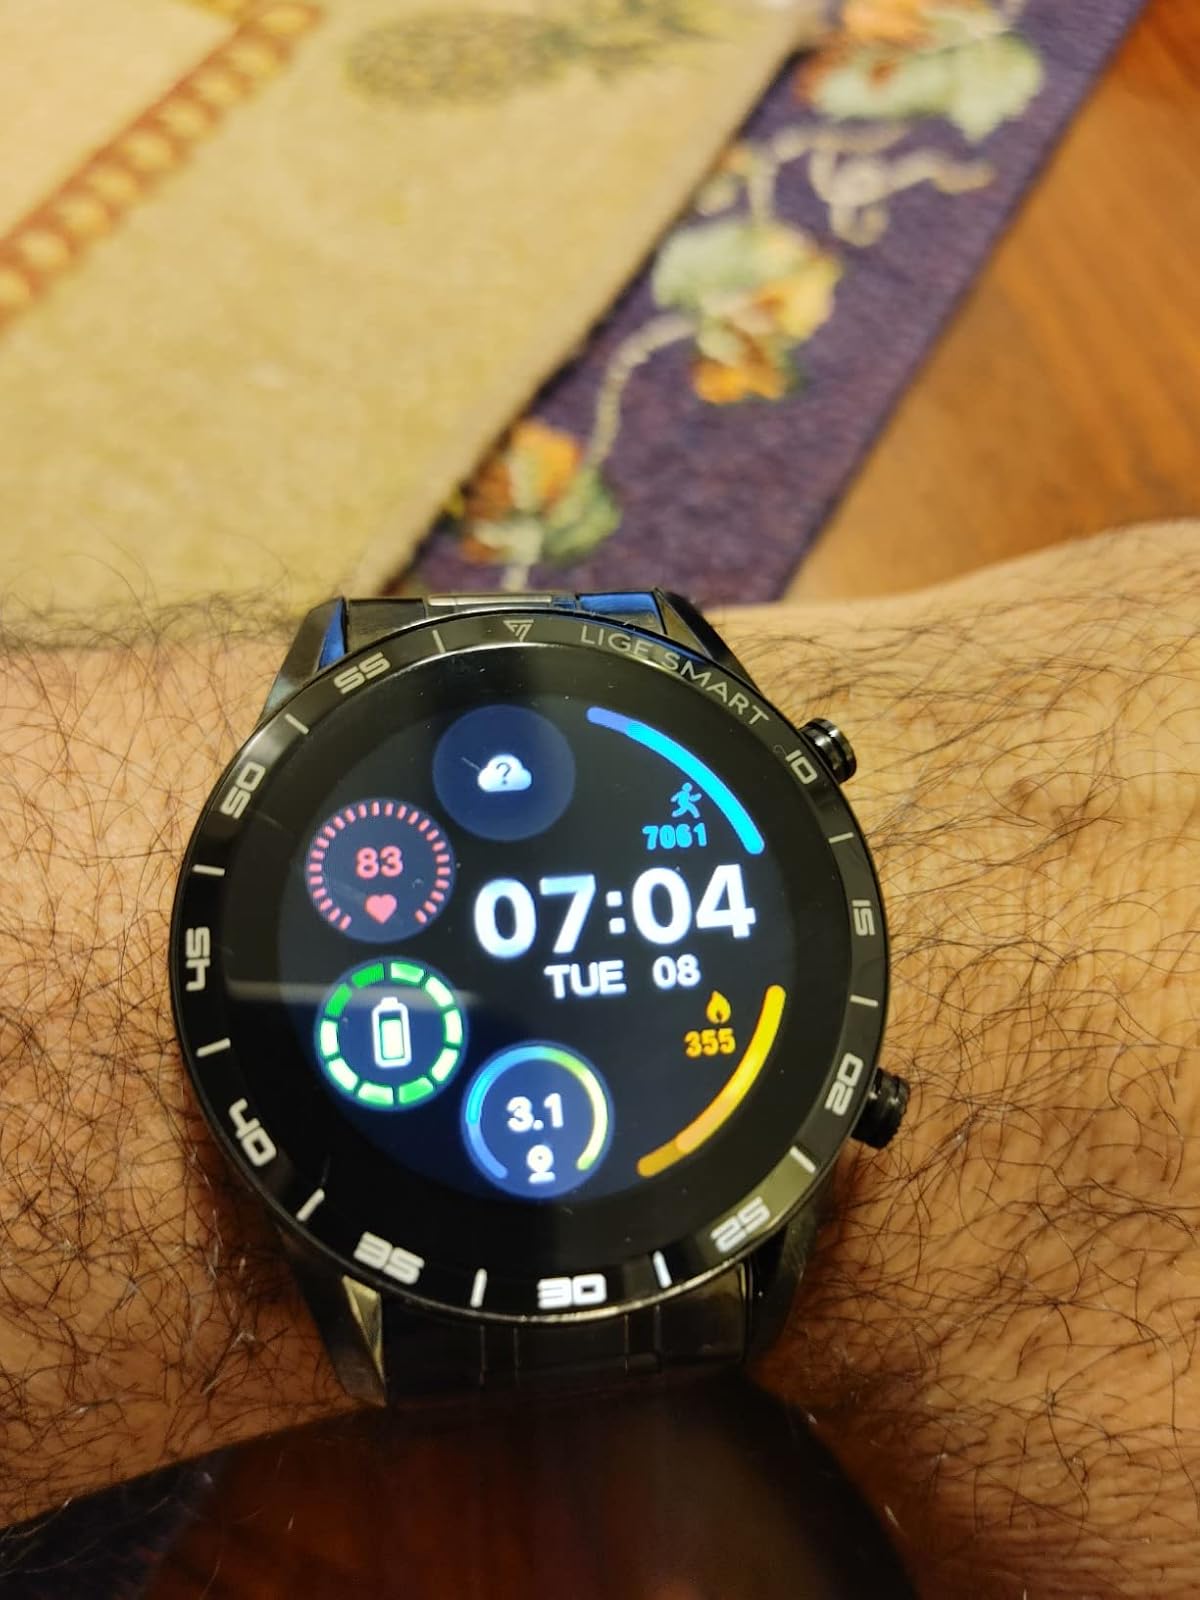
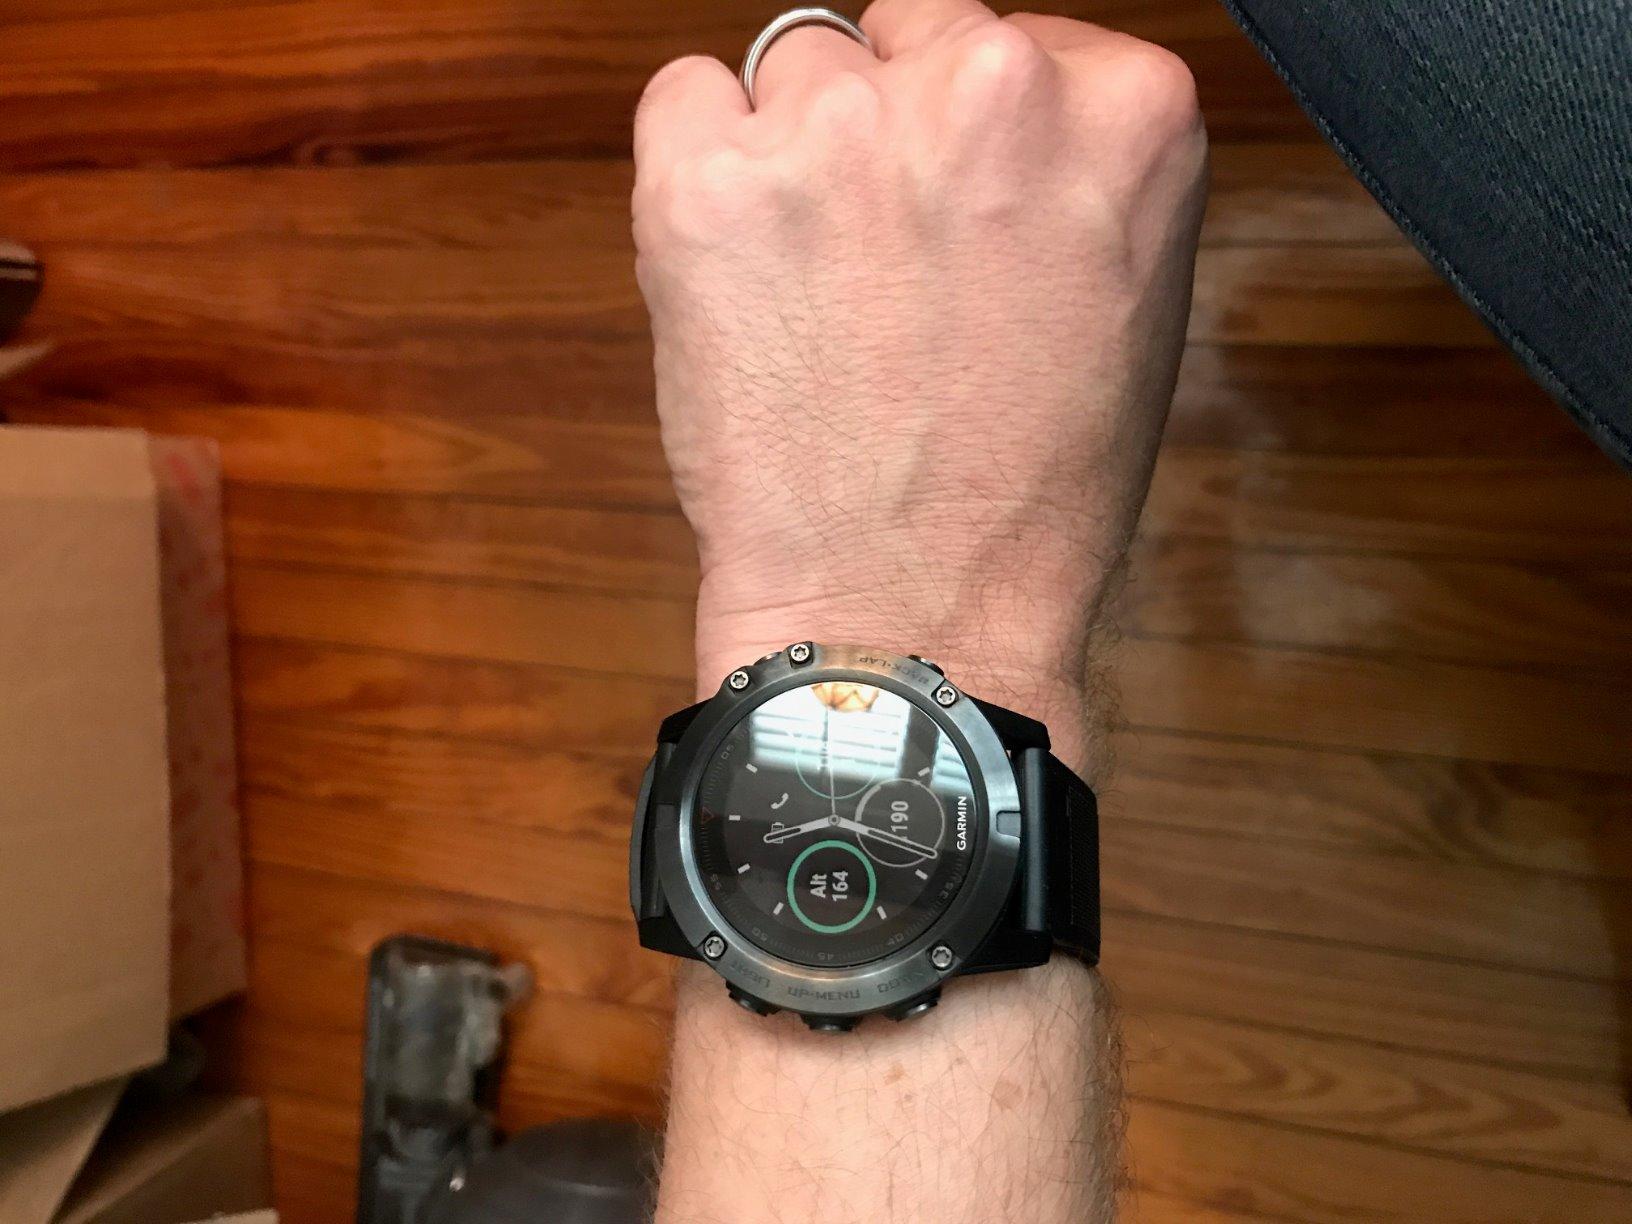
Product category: smartwatch
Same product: no